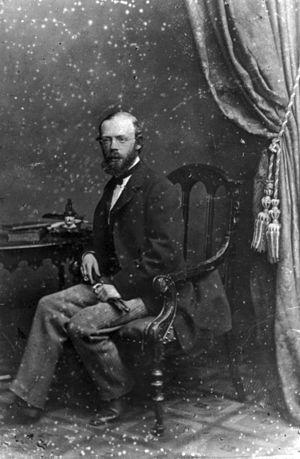
Carl Robert Osten-Sacken est un entomologiste germanophone, sujet de l'Empire russe, issu de la noblesse germano-balte. Il est né le 21 août 1828 à Saint-Pétersbourg et mort le 20 mai 1906 à Heidelberg.